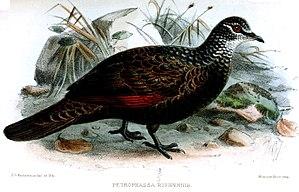
Petrophassa est un genre d'oiseaux de la famille des Columbidae.
La Colombine rufipenne est une espèce d'oiseau de la famille des Columbidae.